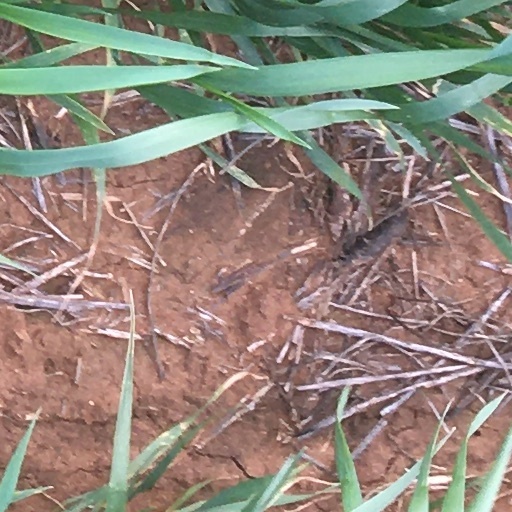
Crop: wheat